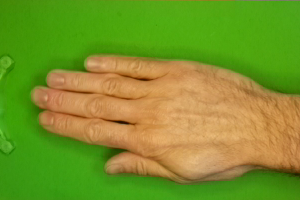
Label: paper